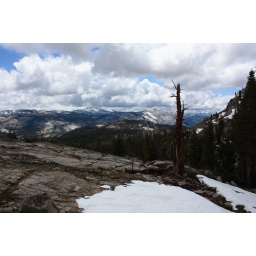
near may lake on tioga road